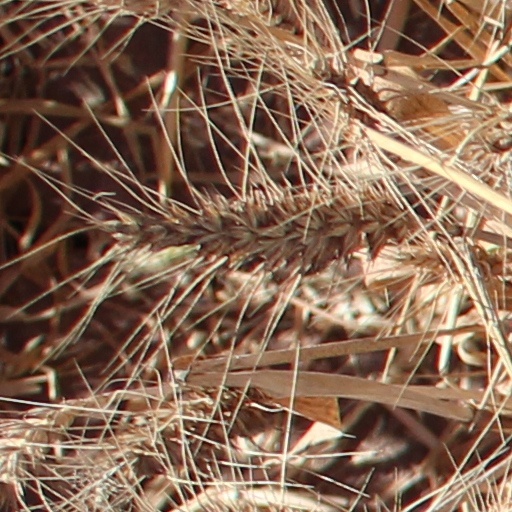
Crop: wheat